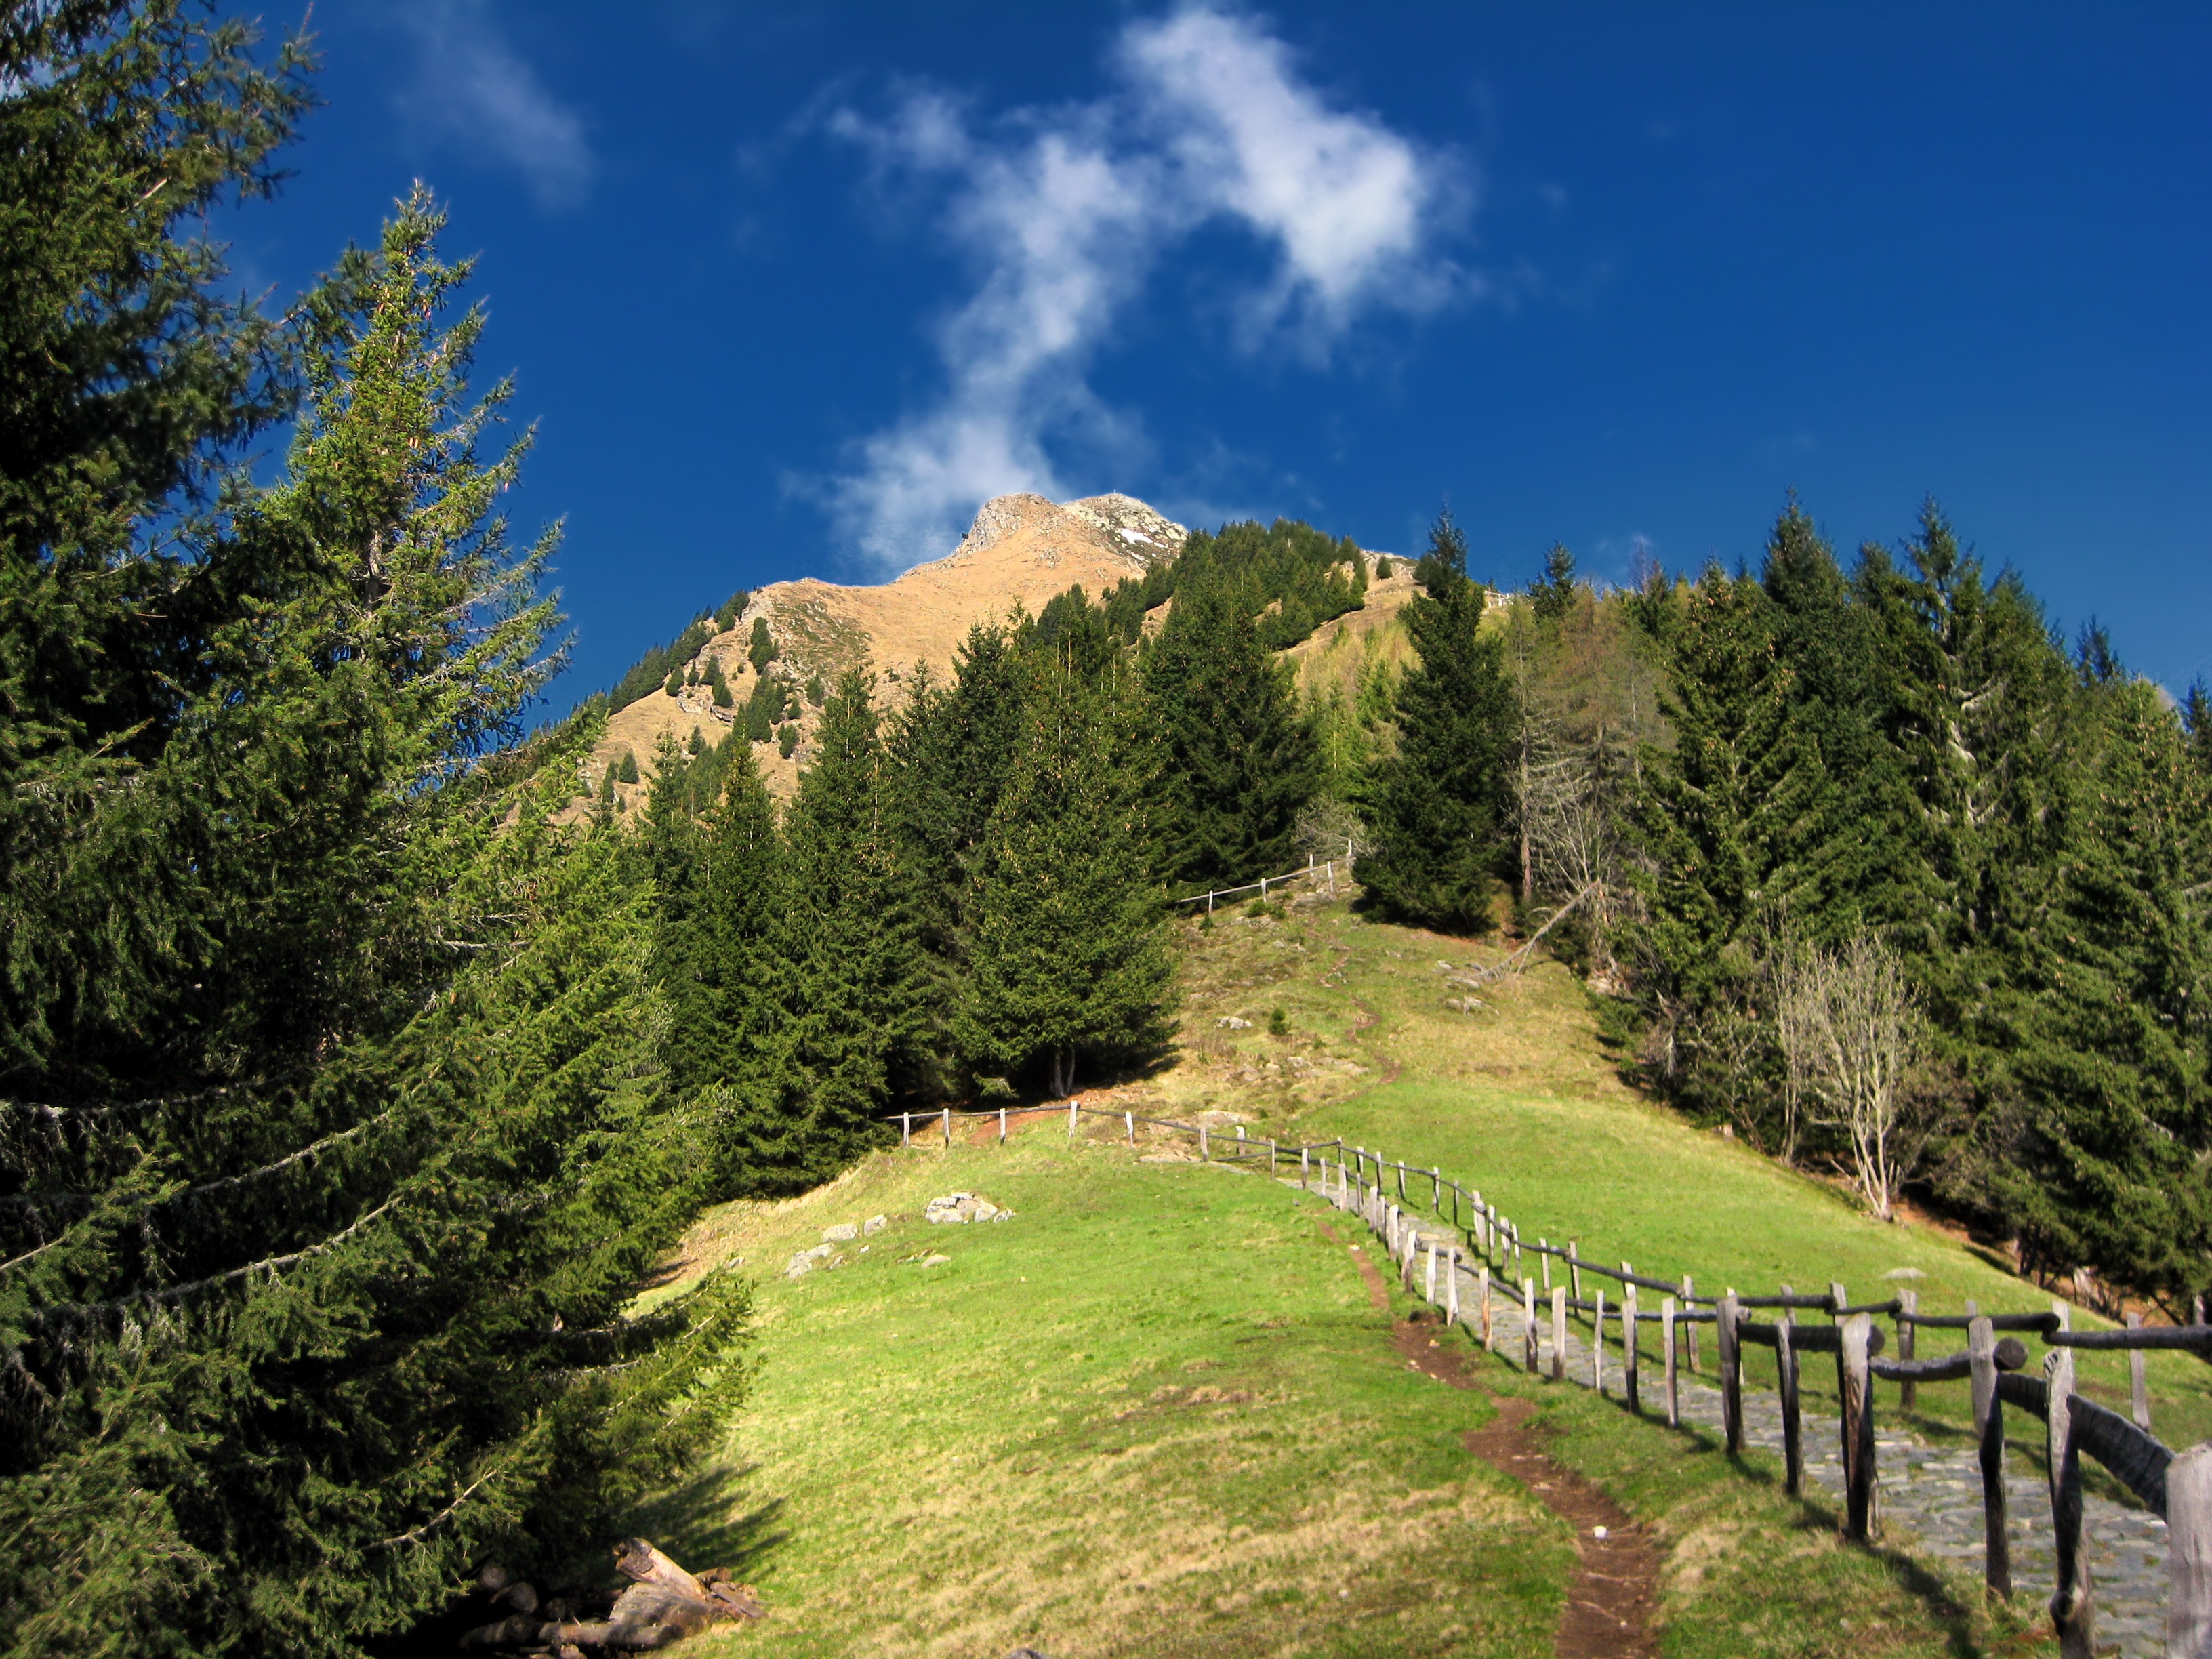
landscape, tree, nature, forest, wilderness, mountain, sky, trail, meadow, hill, valley, mountain range, summer, spring, scenic, ridge, trees, woods, outside, clouds, alps, plateau, germany, woodland, ecosystem, mountain pass, biome, woody plant, mountainous landforms, temperate coniferous forest